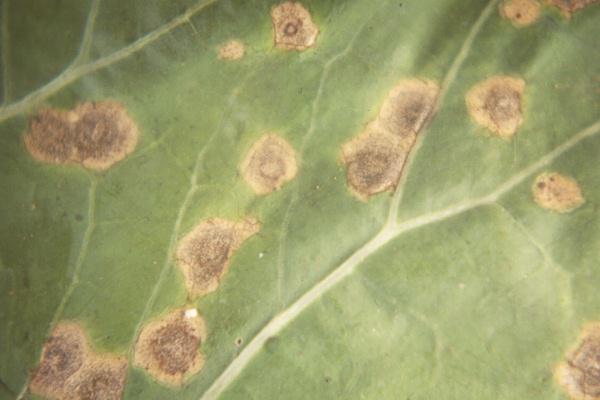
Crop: unknown
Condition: broccoli_broccoli_ring_spot